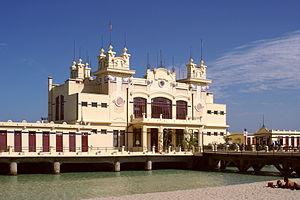
Mondello est une frazione de la ville de Palerme dans la région autonome de Sicile dans le Sud de l'Italie. Sa plage est située entre deux falaises, appelées le Mont Gallo et le Mont Pellegrino. La ville était à l'origine un petit village de pêcheurs situé sur des terrains marécageux, mais à la fin du XIXᵉ siècle elle grandit, devenant une destination touristique de prédilection. Les nombreuses villas de style Liberty situées sur la promenade du bord de mer sont un des joyaux de Art nouveau en Europe.